Blackburn with Darwen Teaching Primary Care Trust

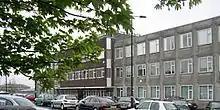
Blackburn with Darwen Primary Care Trust headquarters in Guide, Blackburn

Blackburn with Darwen tPCT was an English National Health Service primary care trust, responsible for commissioning & purchasing of health care in Blackburn with Darwen in Lancashire. It came under the North West of England's NHS strategic health authority (SHA). It was abolished in April 2013.